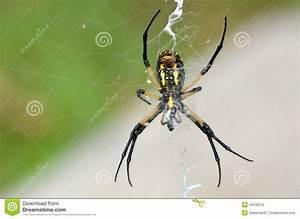
spider